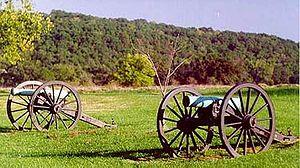
Le Missouri est un État du Midwest des États-Unis, juste à l'ouest du fleuve Mississippi qui marque sa frontière orientale. Le Missouri est bordé à l'ouest par le Kansas, au nord par l'Iowa, au nord-ouest par le Nebraska, à l'est par l'Illinois, au sud-est par le Kentucky et le Tennessee, au sud par l'Arkansas et au sud-ouest par l'Oklahoma. Il tient son nom de la rivière Missouri, le plus important affluent du Mississippi et qui traverse l'État d'ouest en est.